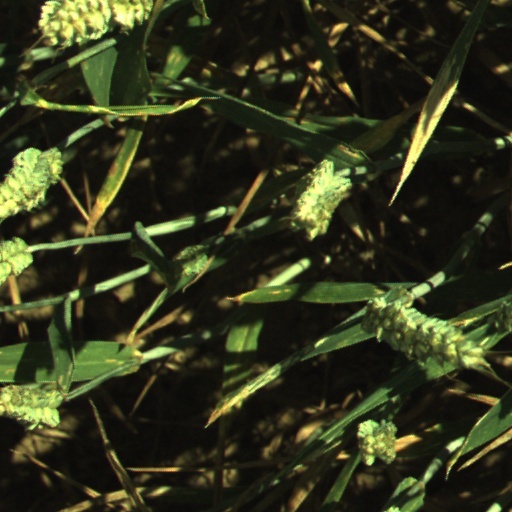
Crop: wheat